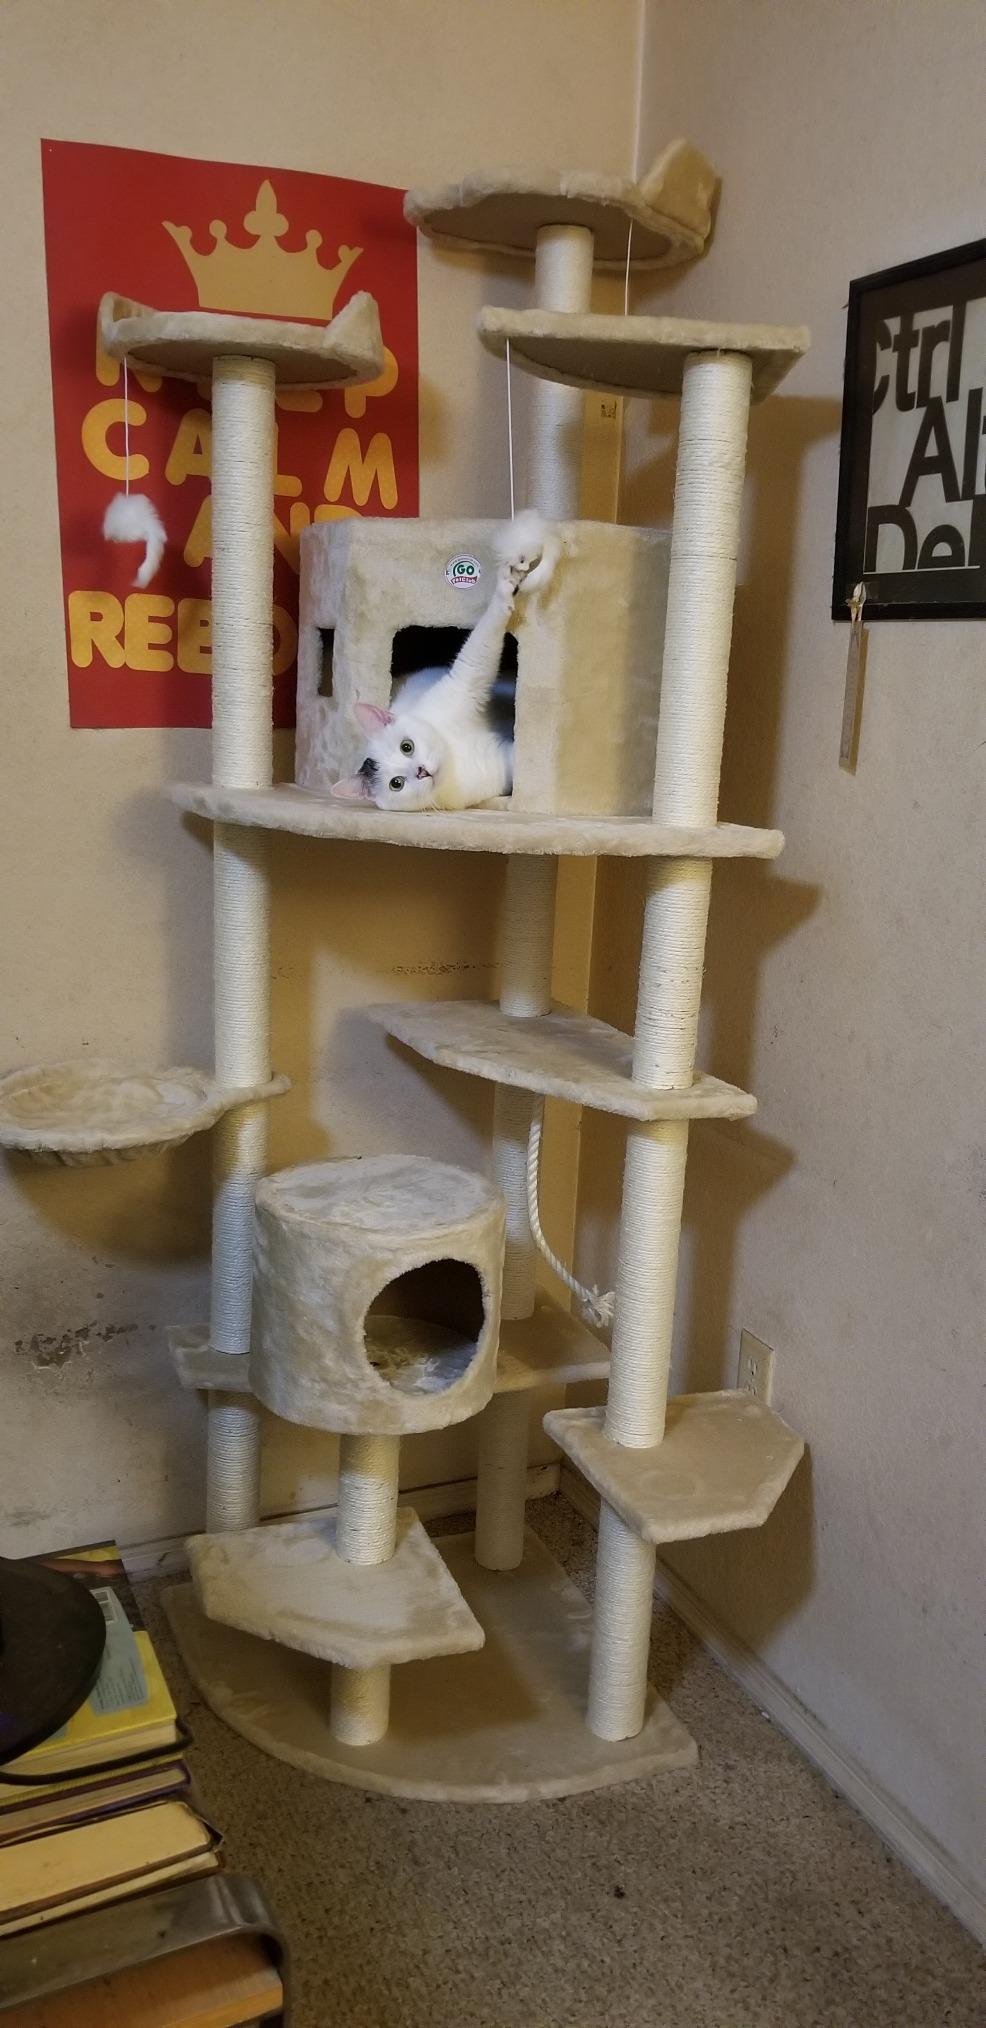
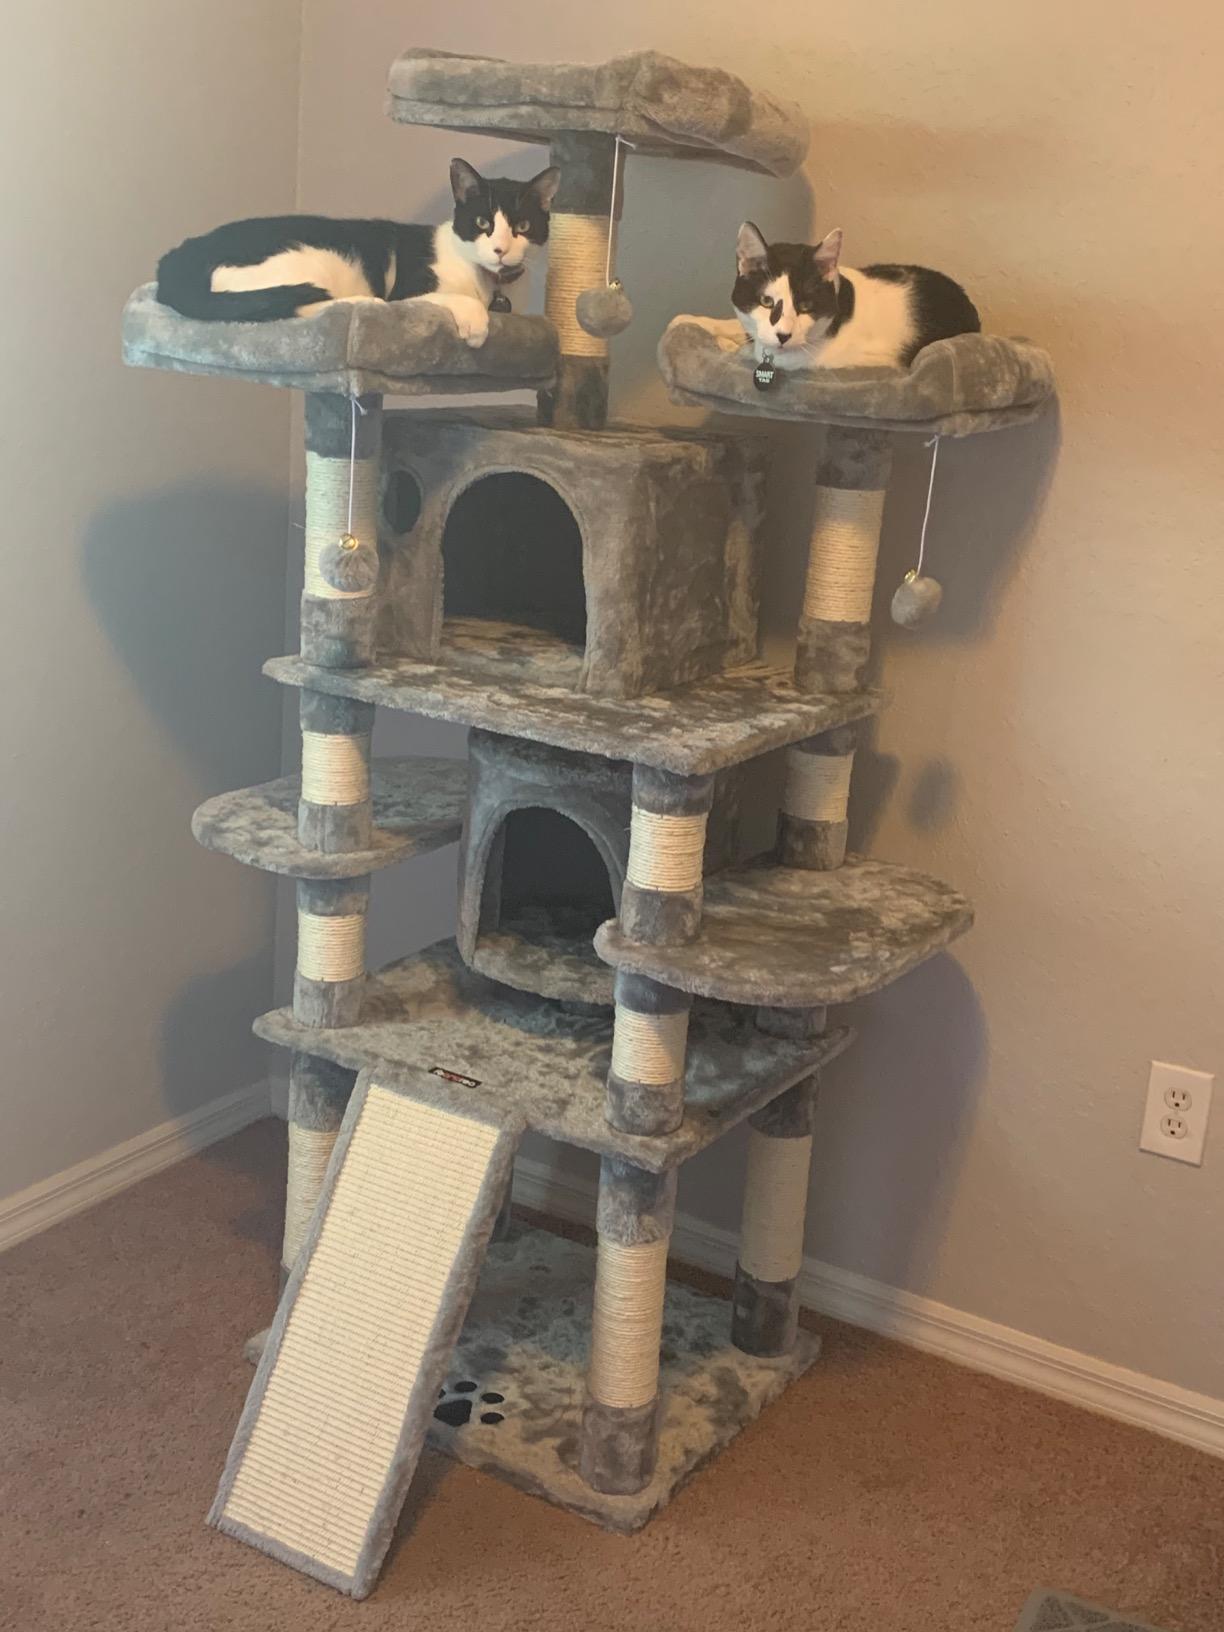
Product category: items_cat tree
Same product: no